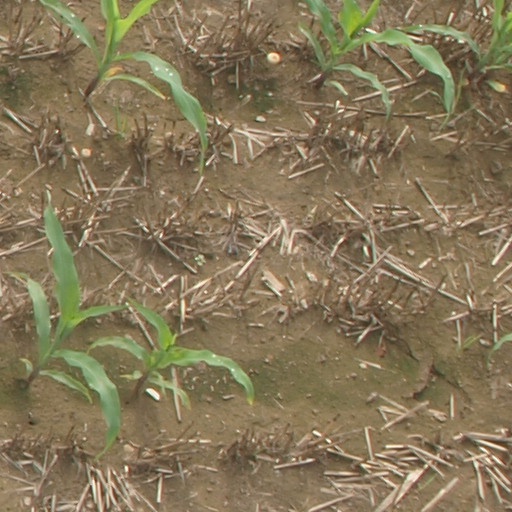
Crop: maize; corn